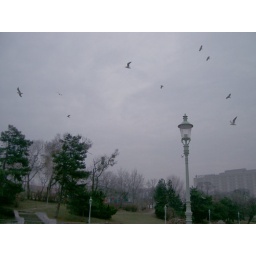
doves flying in the cloudy and frosty sky in vienna